Twister...Ride It Out

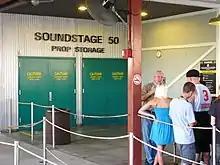

As guests walk into Soundstage 50, there will be more props, such as a piano and road signs. The "Twister" soundtrack can be heard in this room. There are two large screens and two smaller ones in front. The beginning of the film will be shown on the screens first. When the scene ends, the "Twister" logo is shown. Bill Paxton and Helen Hunt then appear on the screens to talk about their experiences filming the movie.